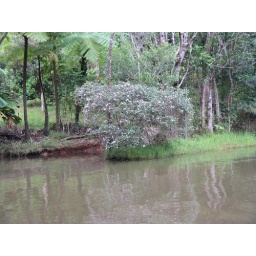
Travel by army duck through the rain forest Pamagirri, outside Kuranda, Queensland, Australia.